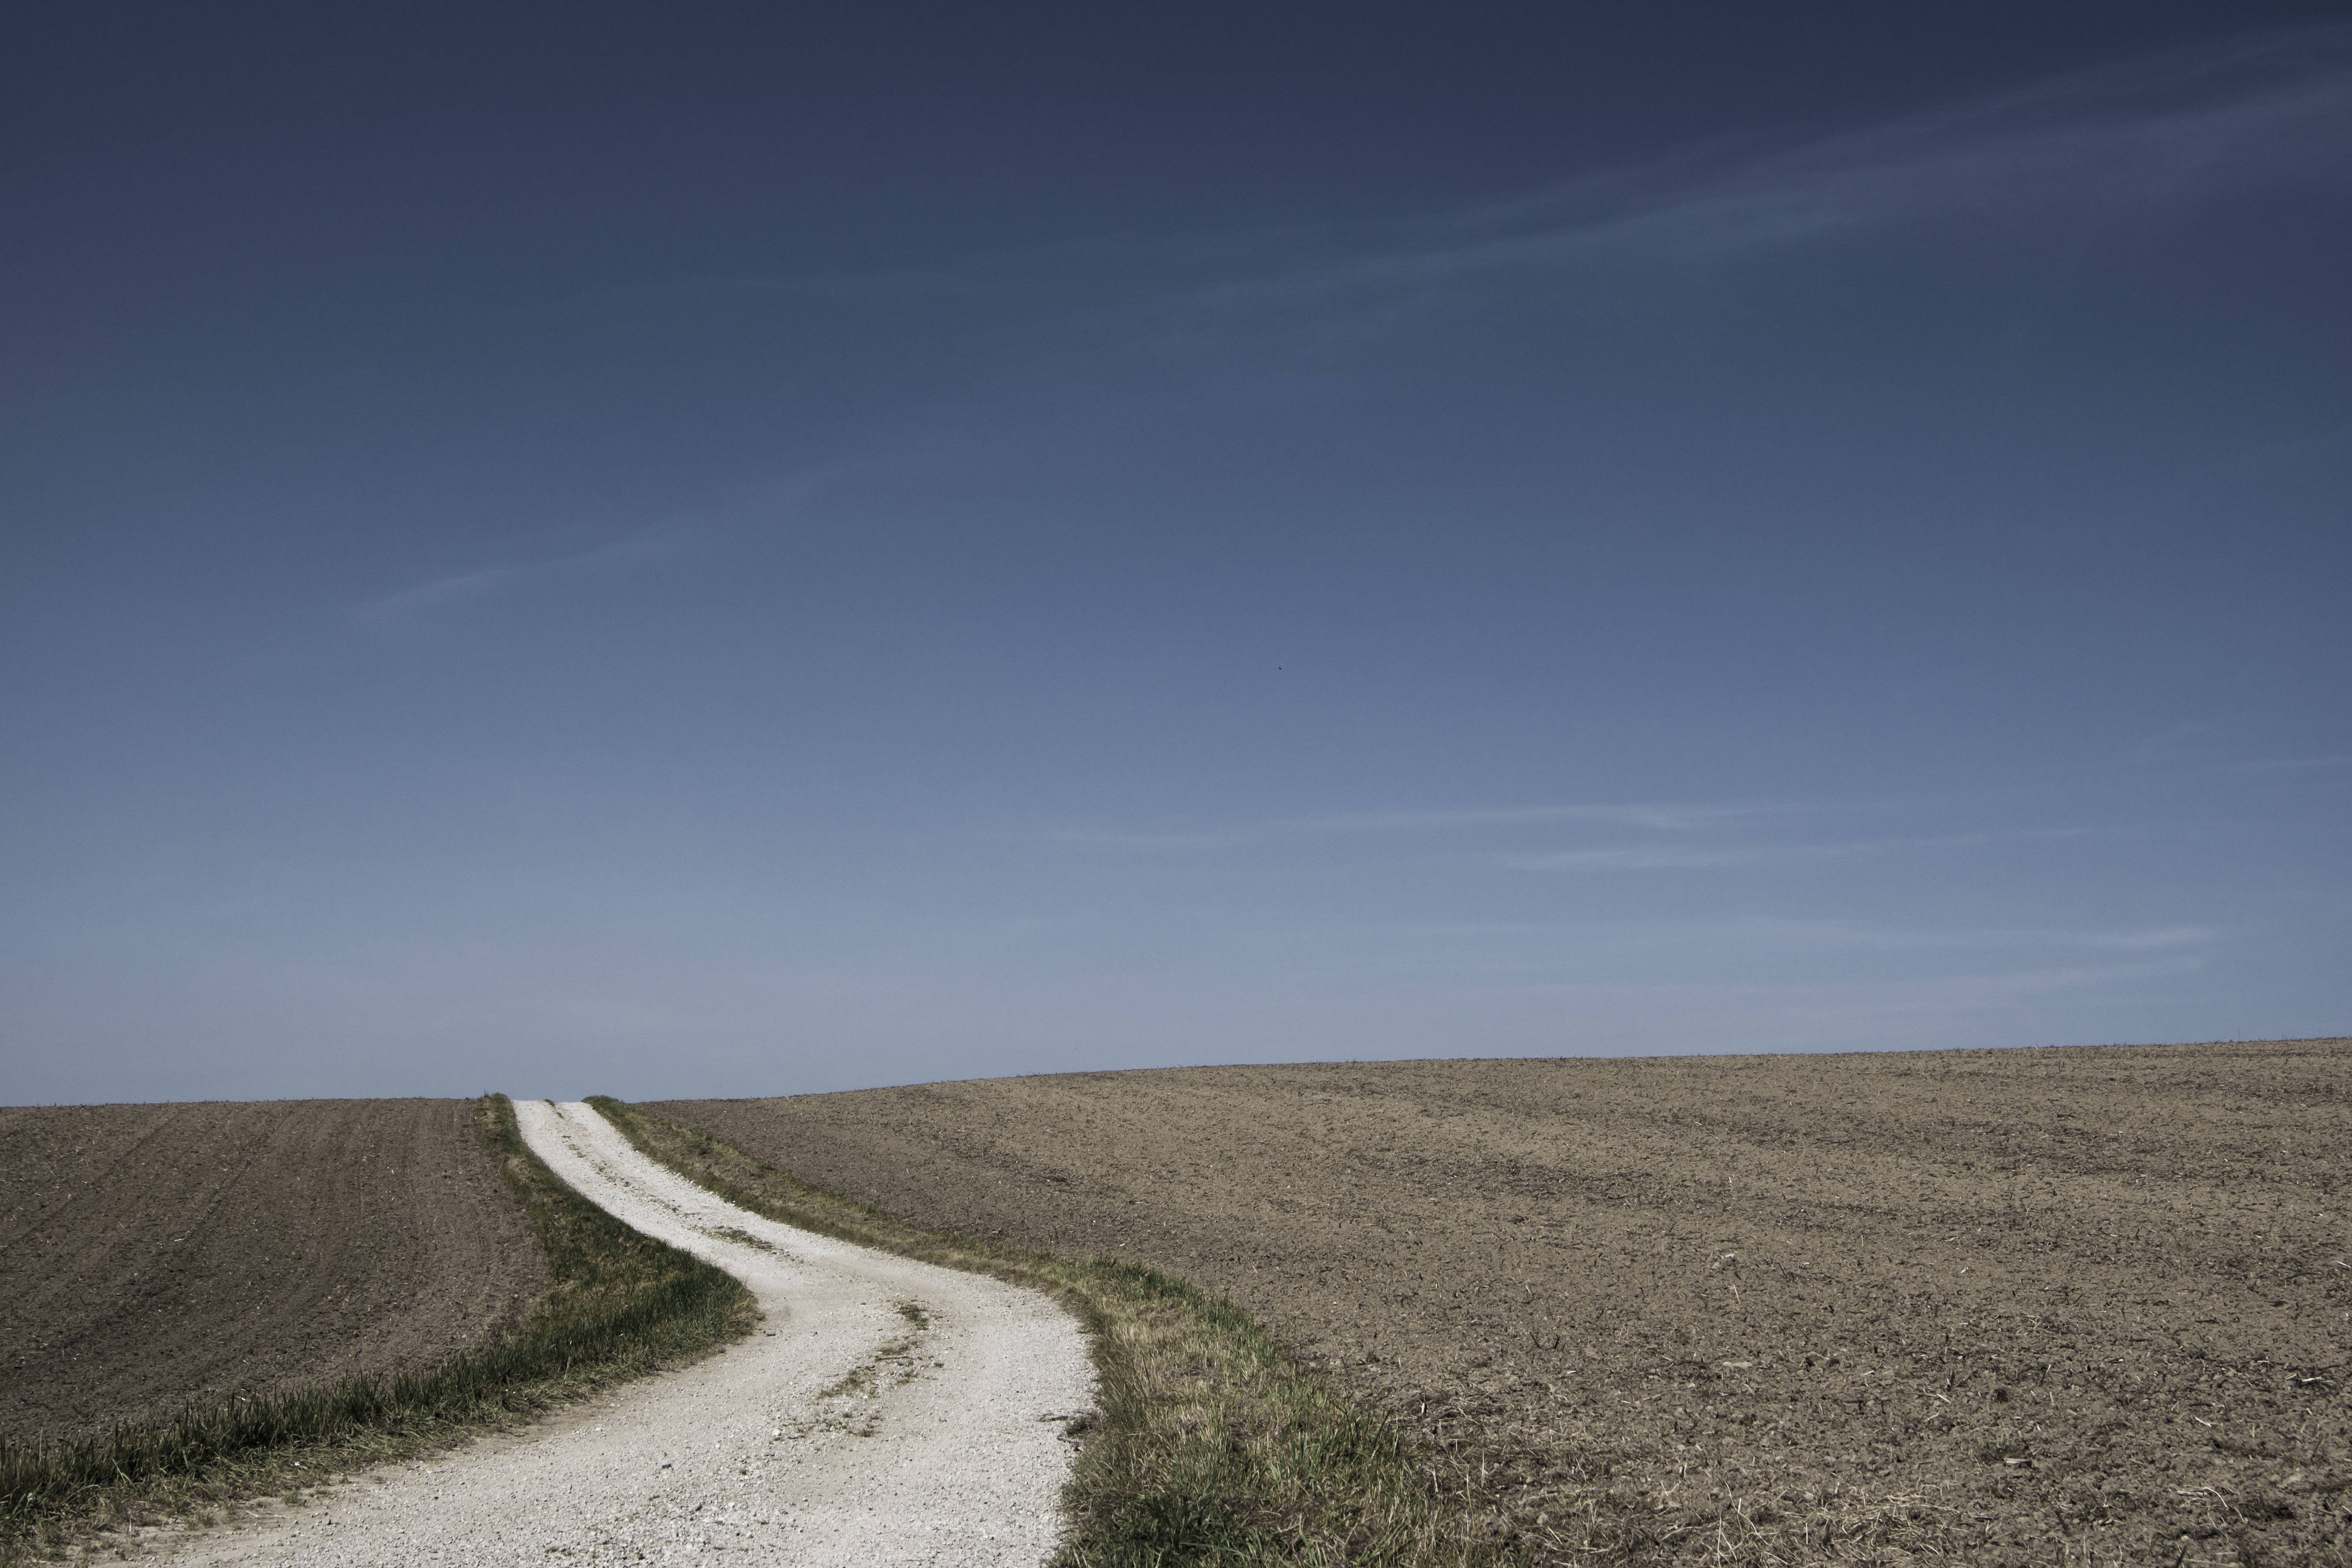
landscape, nature, path, outdoor, horizon, sky, road, field, farm, prairie, countryside, wind, country, summer, rural, dirt, scenery, soil, grunge, blue, agriculture, plain, grassland, plateau, habitat, ecosystem, steppe, natural environment, aeolian landform, grass family, ecoregion, field path